Ovy's Voice

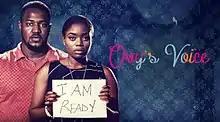

Ovy's Voice is a 2017 Nigerian romantic drama film, written and produced by Biodun Stephen. It was directed by Dimeji Ajibola. The film narrates a story of a supposedly dumb makeup artist, who became the love interest of the son of her client, and how upbringing influenced the direction of her future relationships. Upon release, the film received mostly positive reviews.